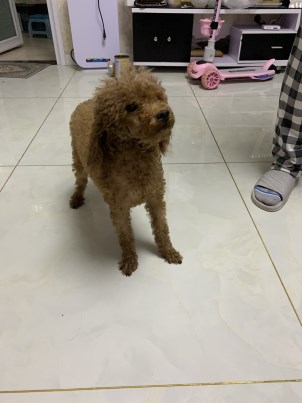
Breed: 7449-n000128-teddy